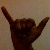
The image shows a hand gesture representing the letter 'Y' in Indian Sign Language.